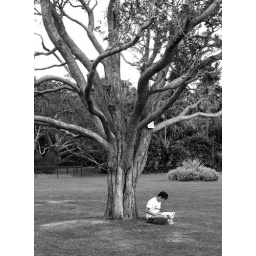
Man sitting under tree in Sydney Royal Botanical Gardens f/6.3 1/60s ISO100